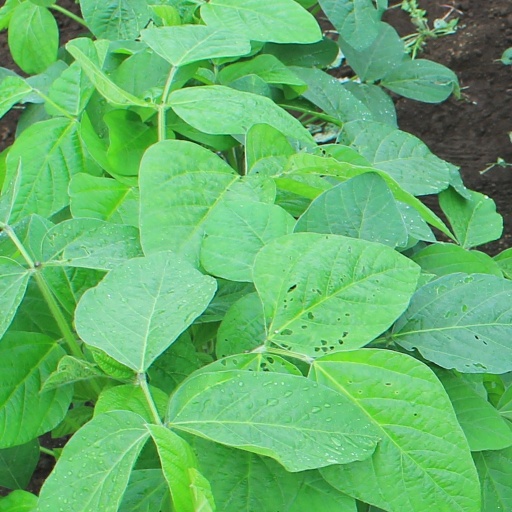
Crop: soybean